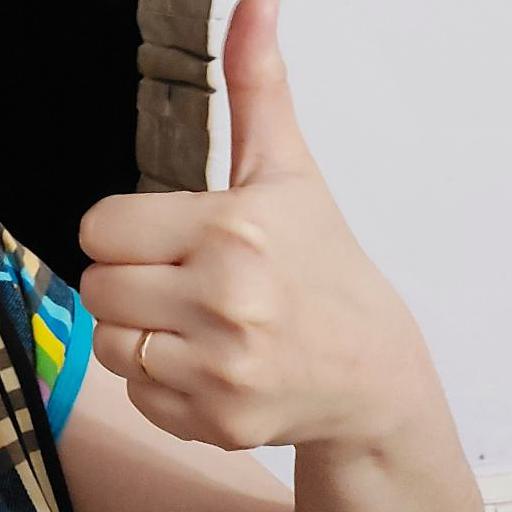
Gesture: like